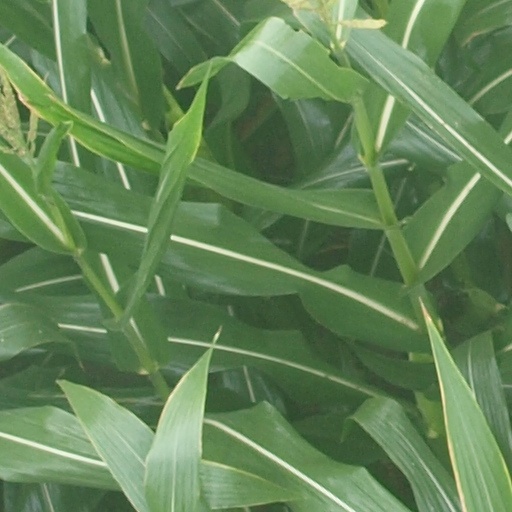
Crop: maize; corn